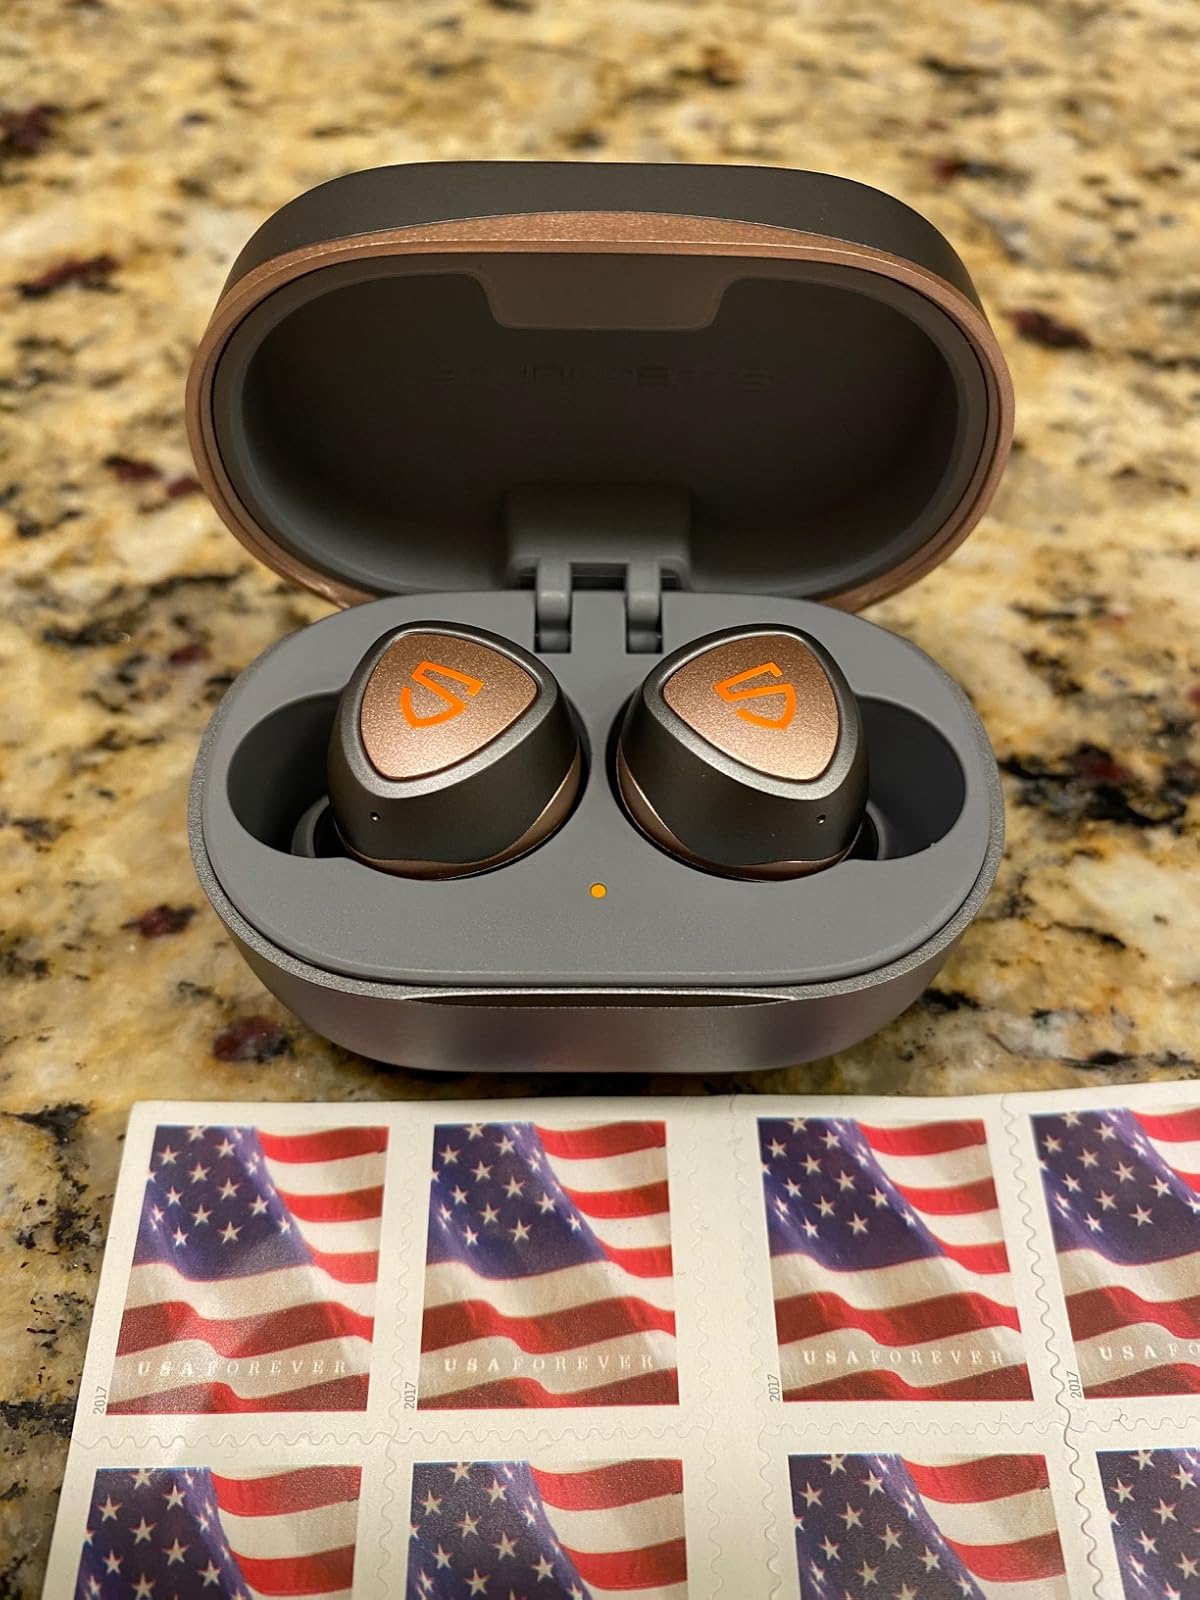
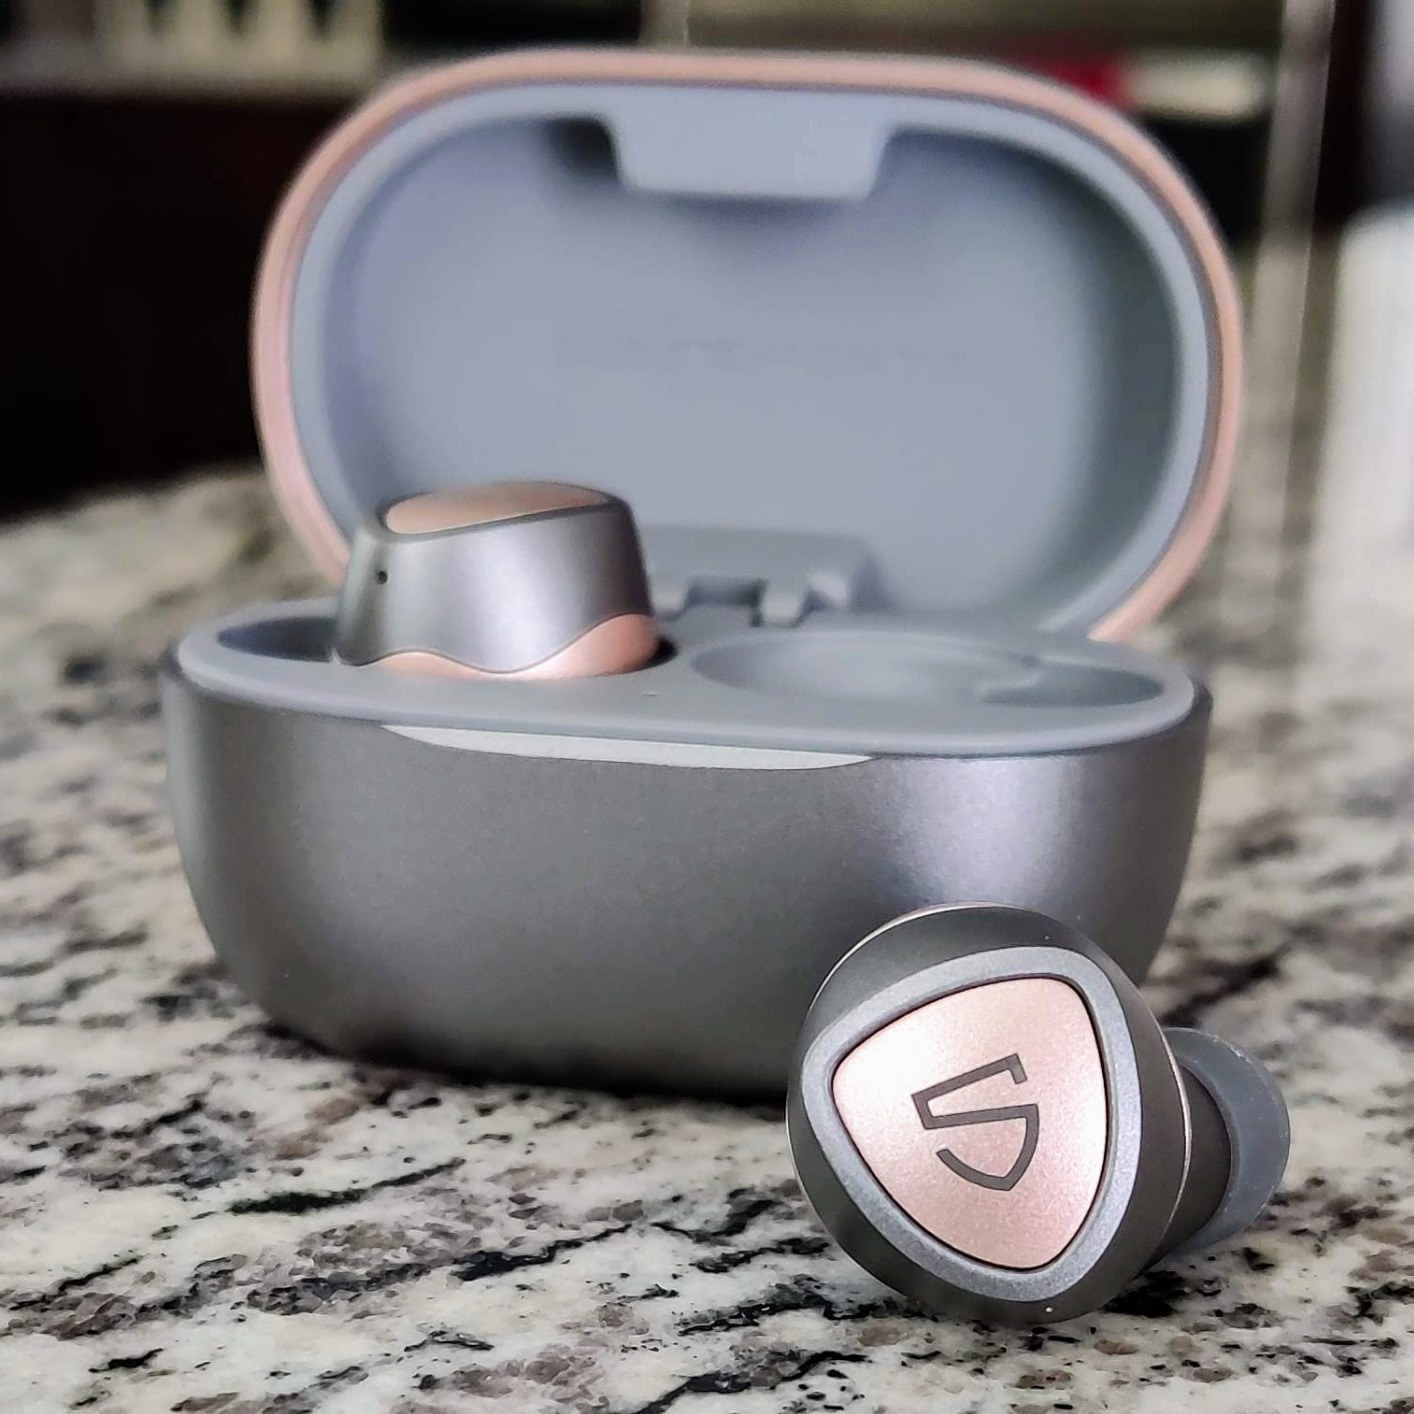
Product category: earbuds
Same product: yes